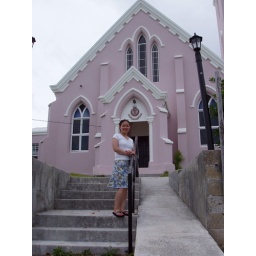
St George: May standing by the old pink church